Operation Nemesis (book)

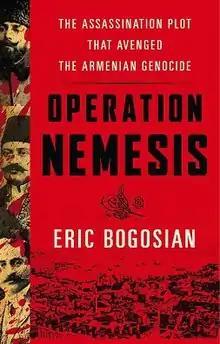
First edition cover

Operation Nemesis: The Assassination Plot that Avenged the Armenian Genocide is a 2015 book by Eric Bogosian about Operation Nemesis, a plan to kill the perpetrators of the Armenian genocide.